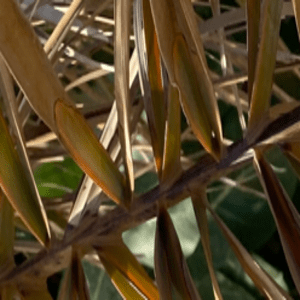
Label: Potassium Deficiency